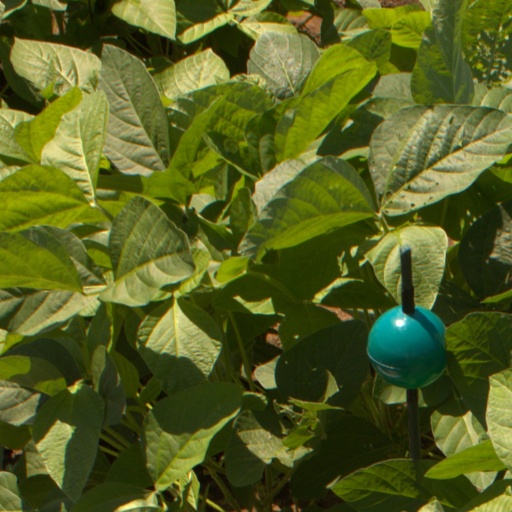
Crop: soybean